Seychelles giant tortoise

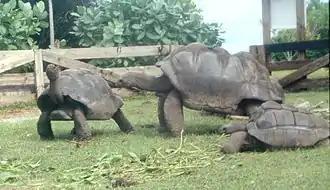
Living adult specimens

The three Aldabra-Seychelles giant tortoise subspecies can be distinguished based on carapace shape, however, many captive animals may have distorted carapaces and so may be difficult to identify.